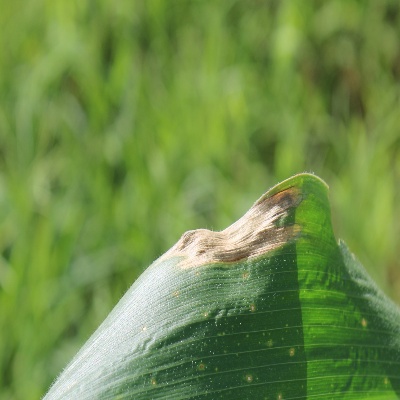
Crop: Maize
Condition: leaf blight